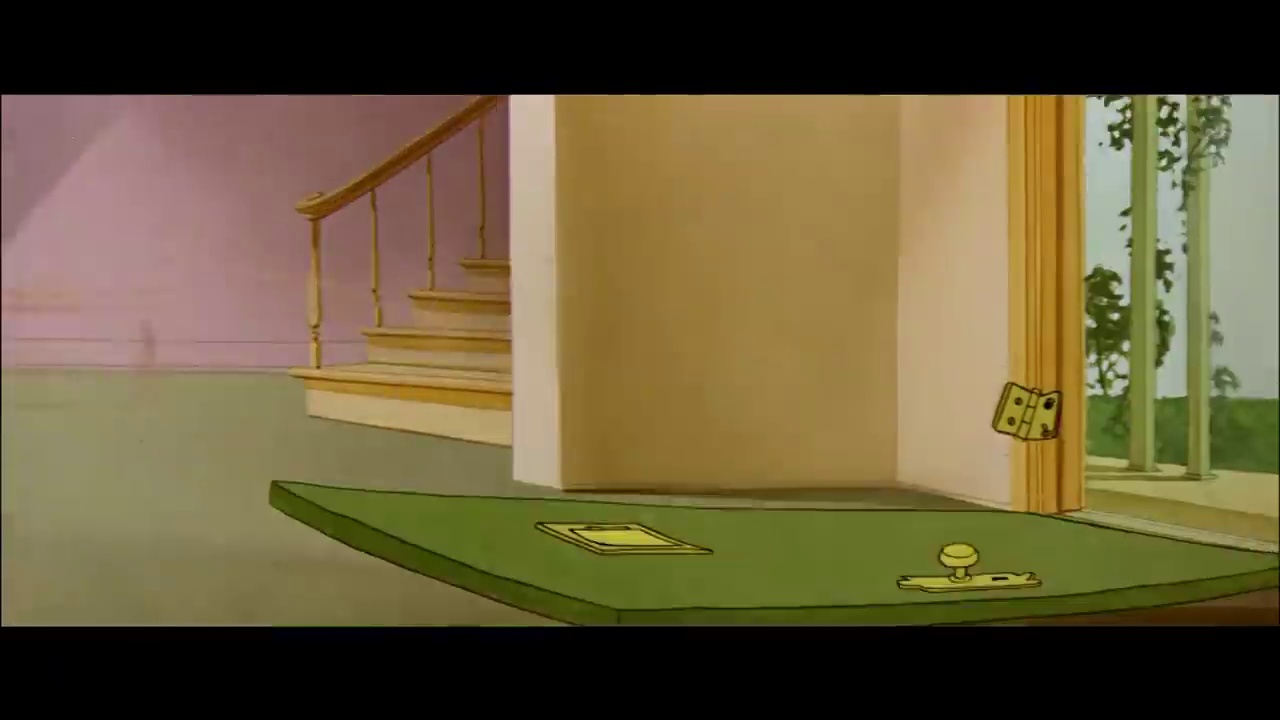
Portrait style: Cartoon Portrait